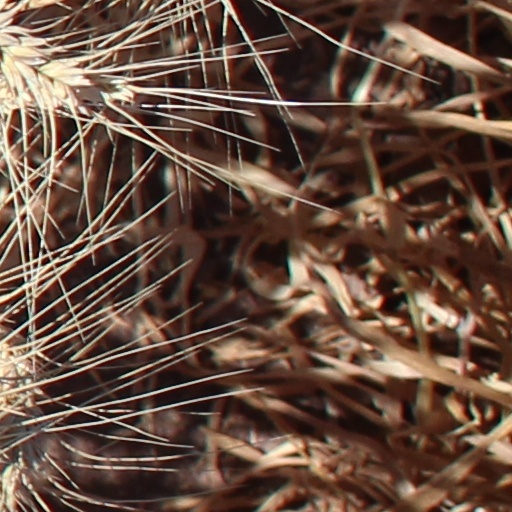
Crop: wheat